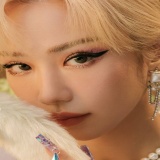
ca sĩ Min